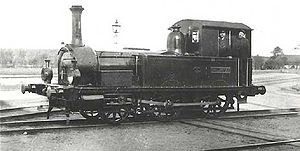
NOHAB
Nydqvist & Holms første lokomotiv bygget til Uddevalla-Vänersborg-Herrljunga Järnväg i 1865.
NOHAB var en svensk industrivirksomhed fra Trollhättan.